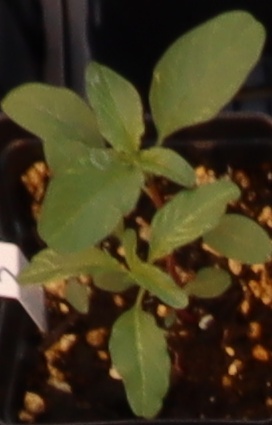
Label: Waterhemp